Alsace wine

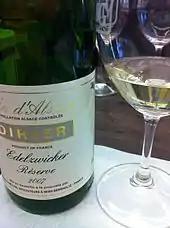
An Edelzwicker.

An important influence in the history of Alsace wine has been the repeated changes of nationality of the Alsace region, which has passed from France to Germany and vice versa several times throughout history. In the early history of the Alsace wine industry, they were traded together with other German wines since Rhine provided the means to transport the wines. In much of the post–World War II era, wine styles in Alsace and Germany diverged, as Alsace wines remained fully fermented, that is dry, to a large extent because they were intended to be paired with food. In the same era, Alsace has also experienced a drive to higher quality, which led to AOC status being awarded. In recent decades, the difference between Alsace and Germany has diminished, since German wines have become drier and more powerful, while many Alsace wines have become sweeter and the late harvest and dessert style wines have been "rediscovered" in Alsace since the VT and SGN designations were introduced in 1983.